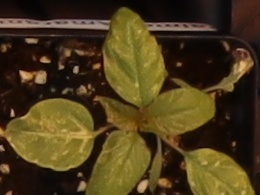
Label: Palmer Amaranth